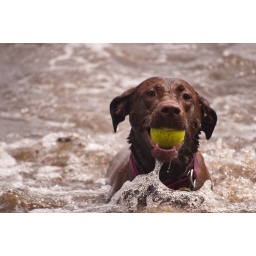
Chocolate lab retrieving ball in the river